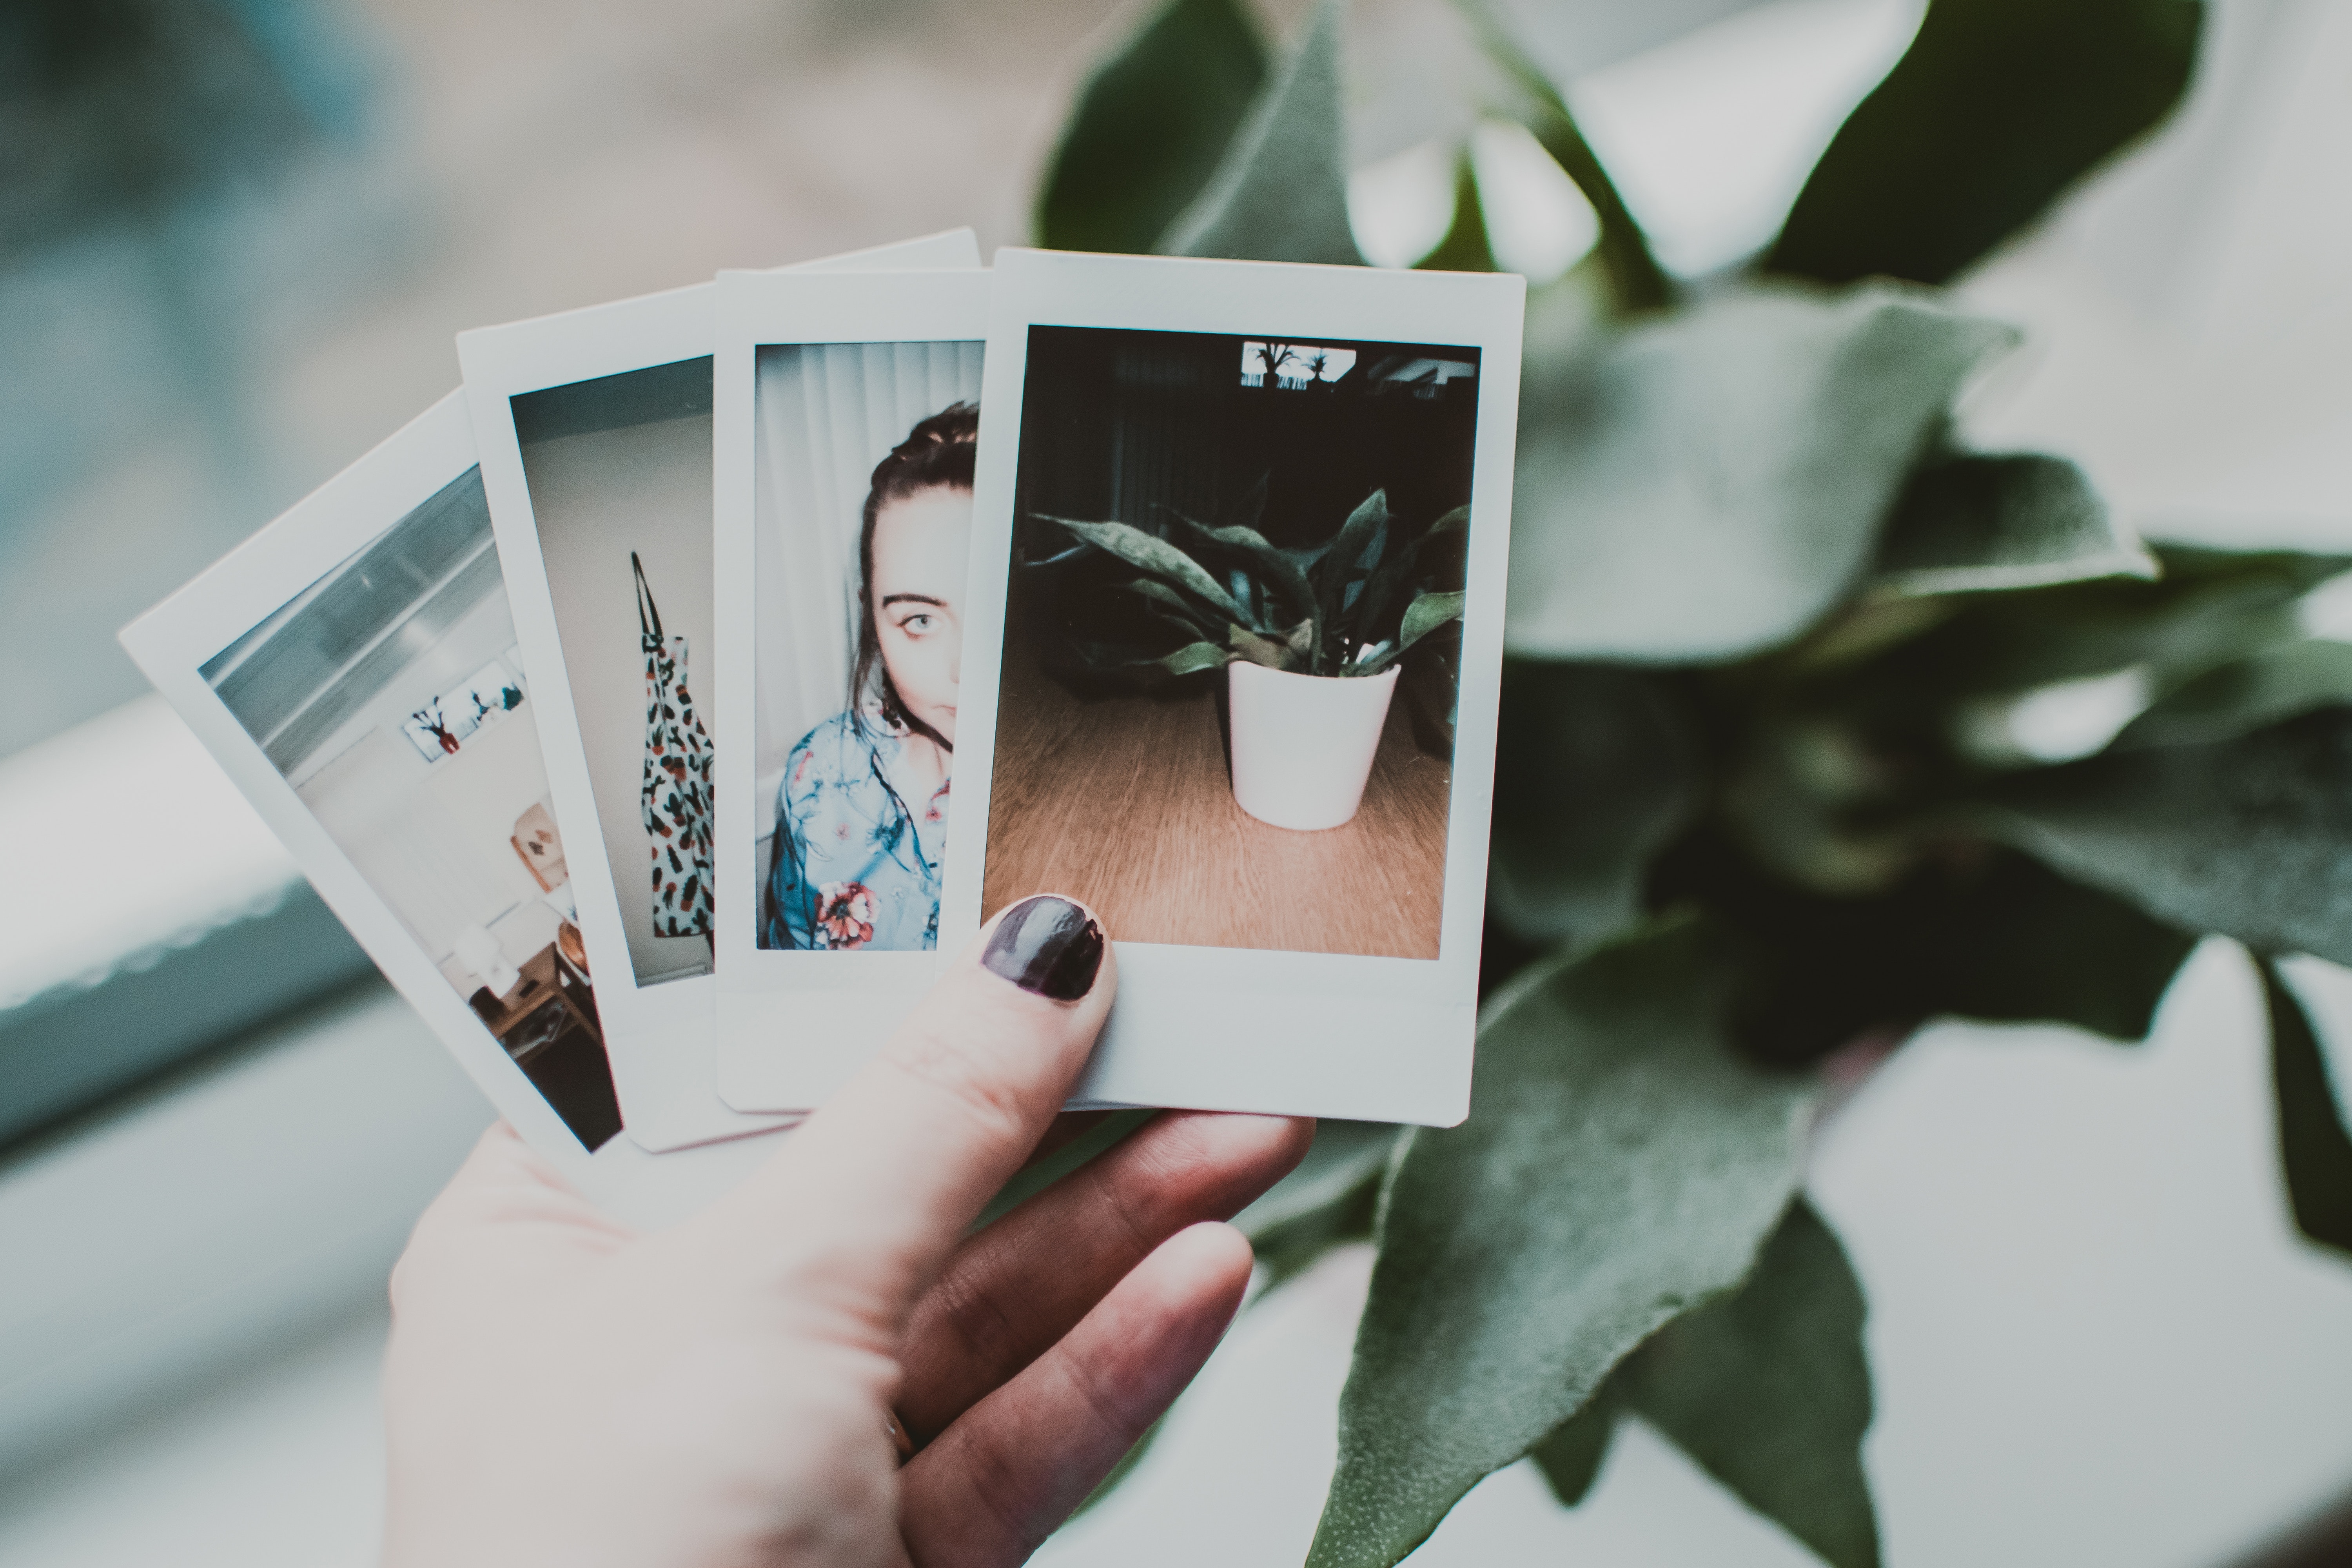
hand, leaf, illustration, finger, room, photography, plant, book